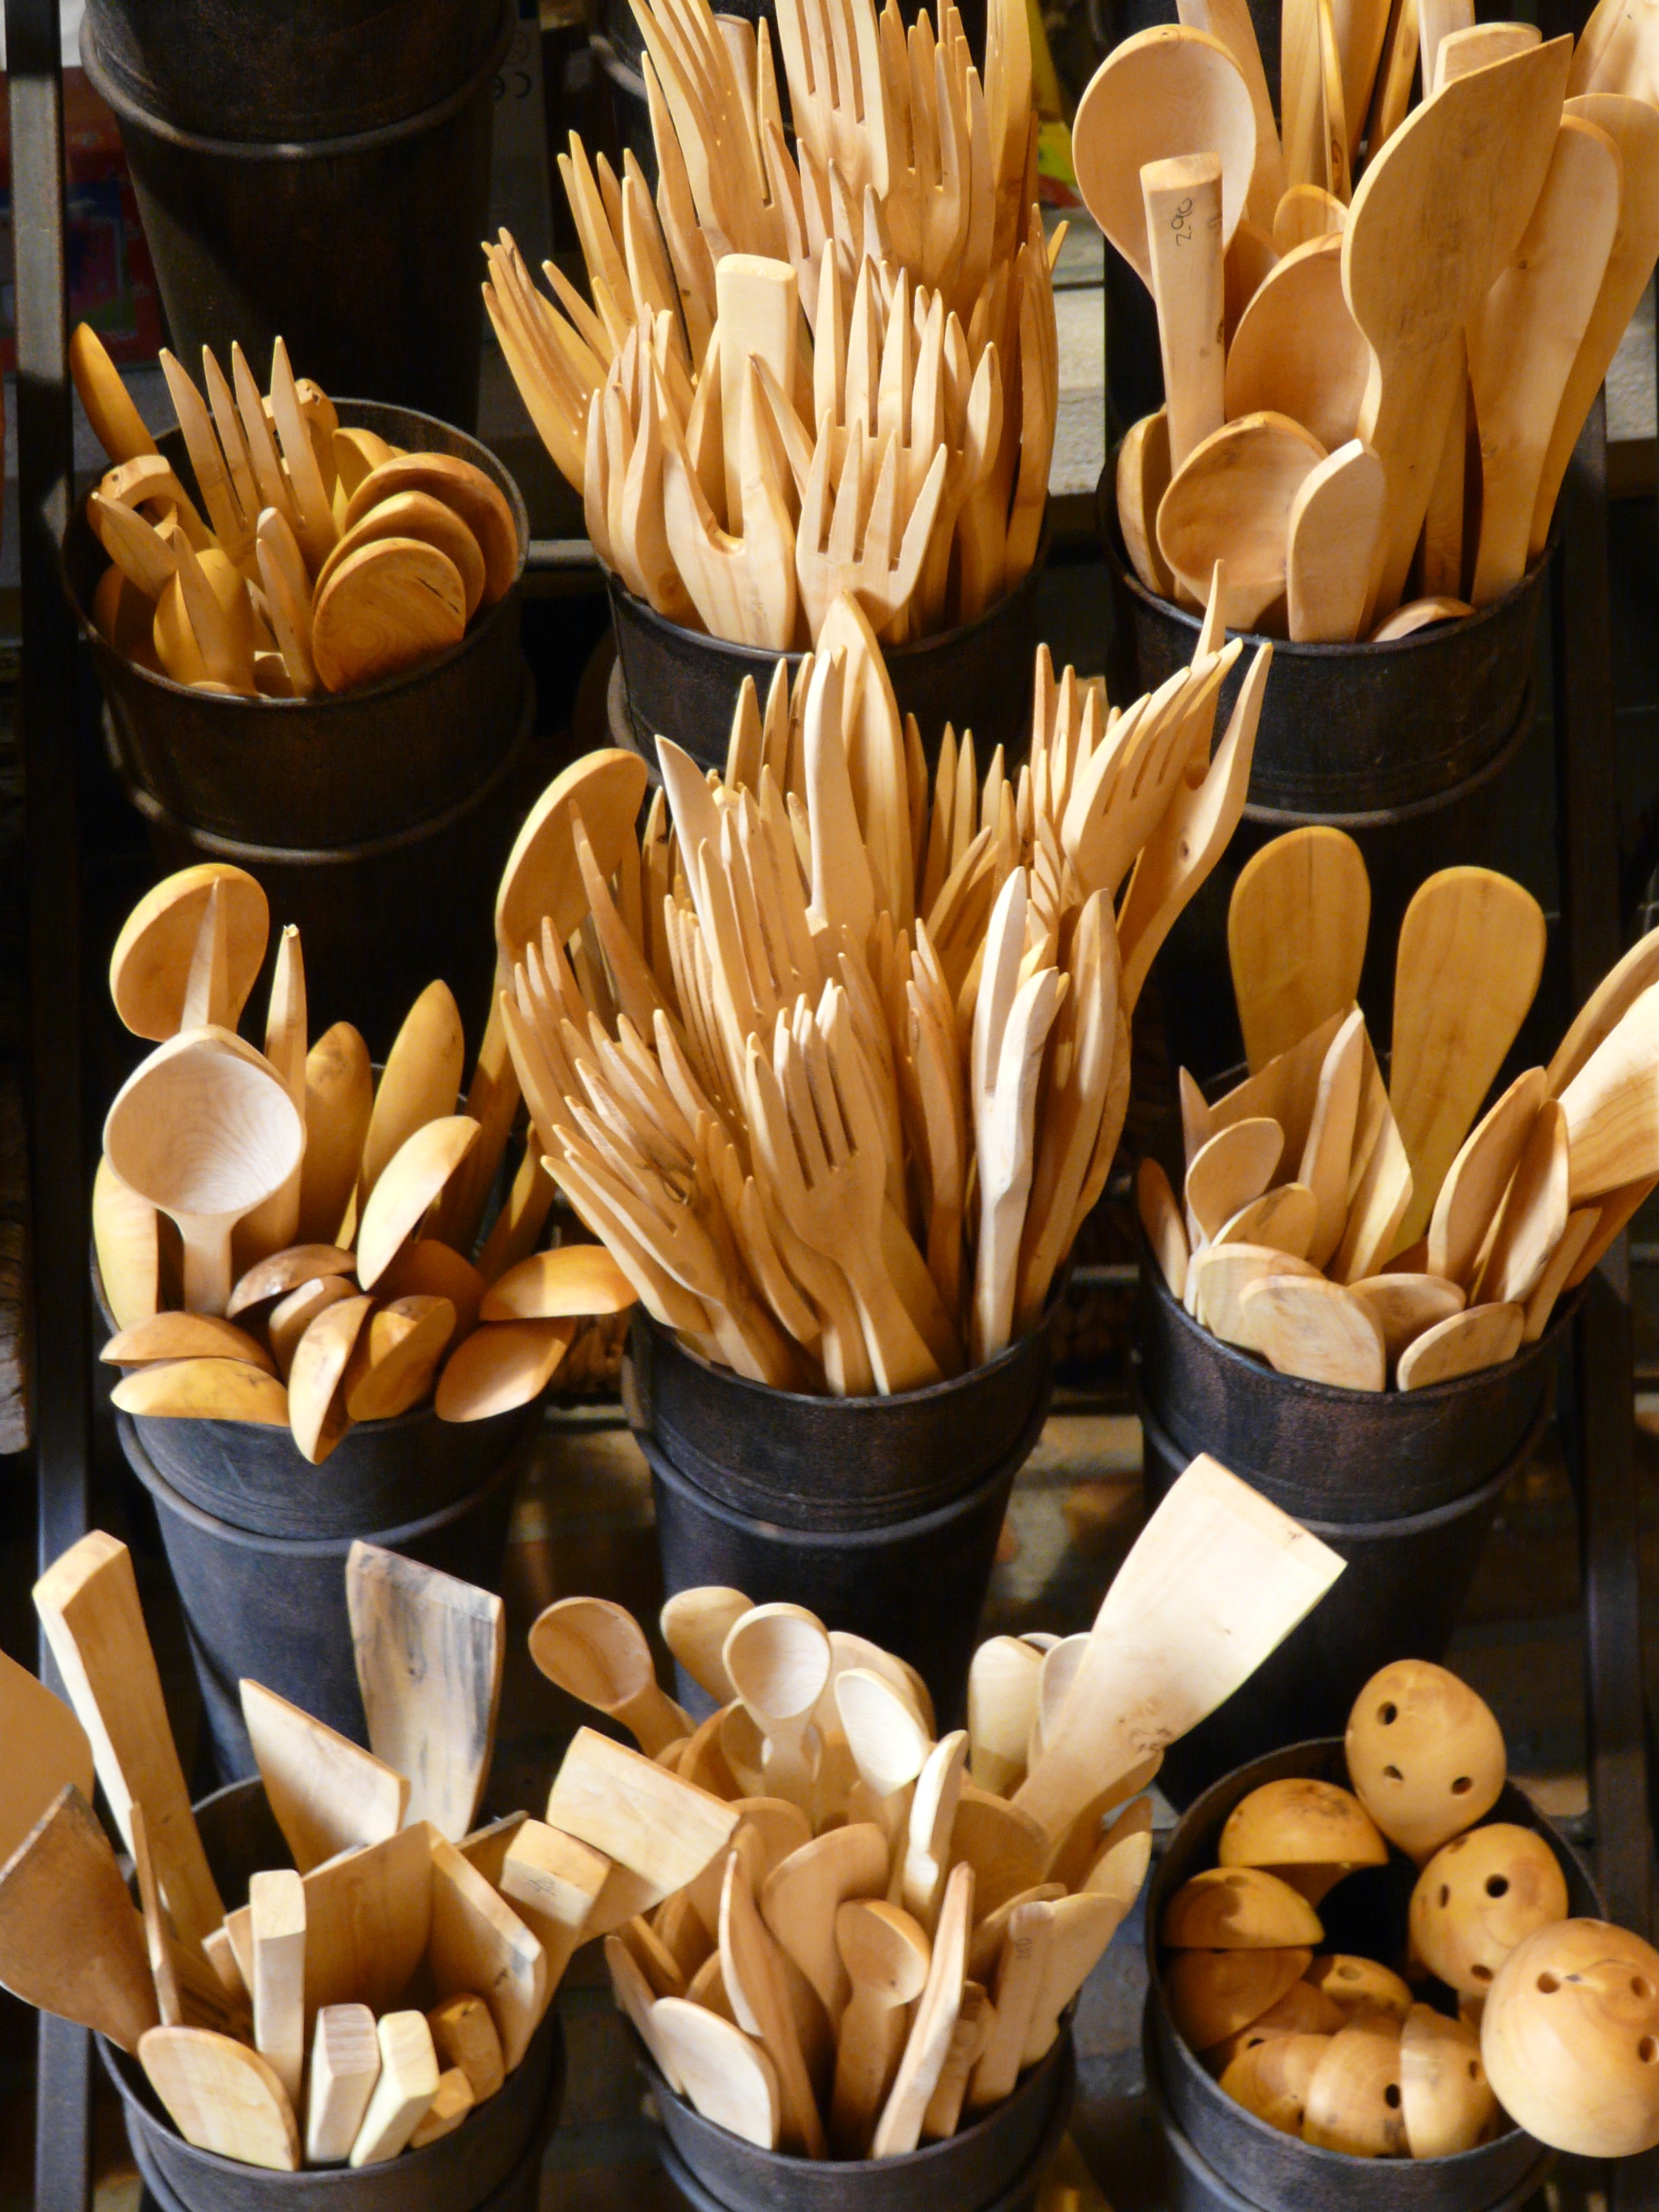
fork, cutlery, wood, flower, meal, food, produce, kitchen, baking, dessert, cuisine, spoon, knife, carving, scraper, flavor, wooden spoon, wooden cutlery, wooden fork, kitchen cutlery, diameter wood